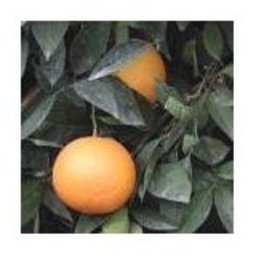
Label: peels